Roman Gaul

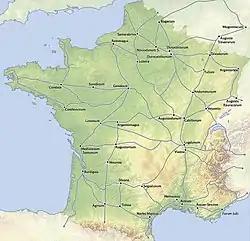
Major cities of Roman Gaul

In the Crisis of the Third Century around 260, Postumus established a short-lived Gallic Empire, which included the Iberian Peninsula and Britannia, in addition to Gaul itself. Germanic tribes, the Franks and the Alamanni, invaded Gaul at this time. The Gallic Empire ended with Emperor Aurelian's victory at Châlons in 274.